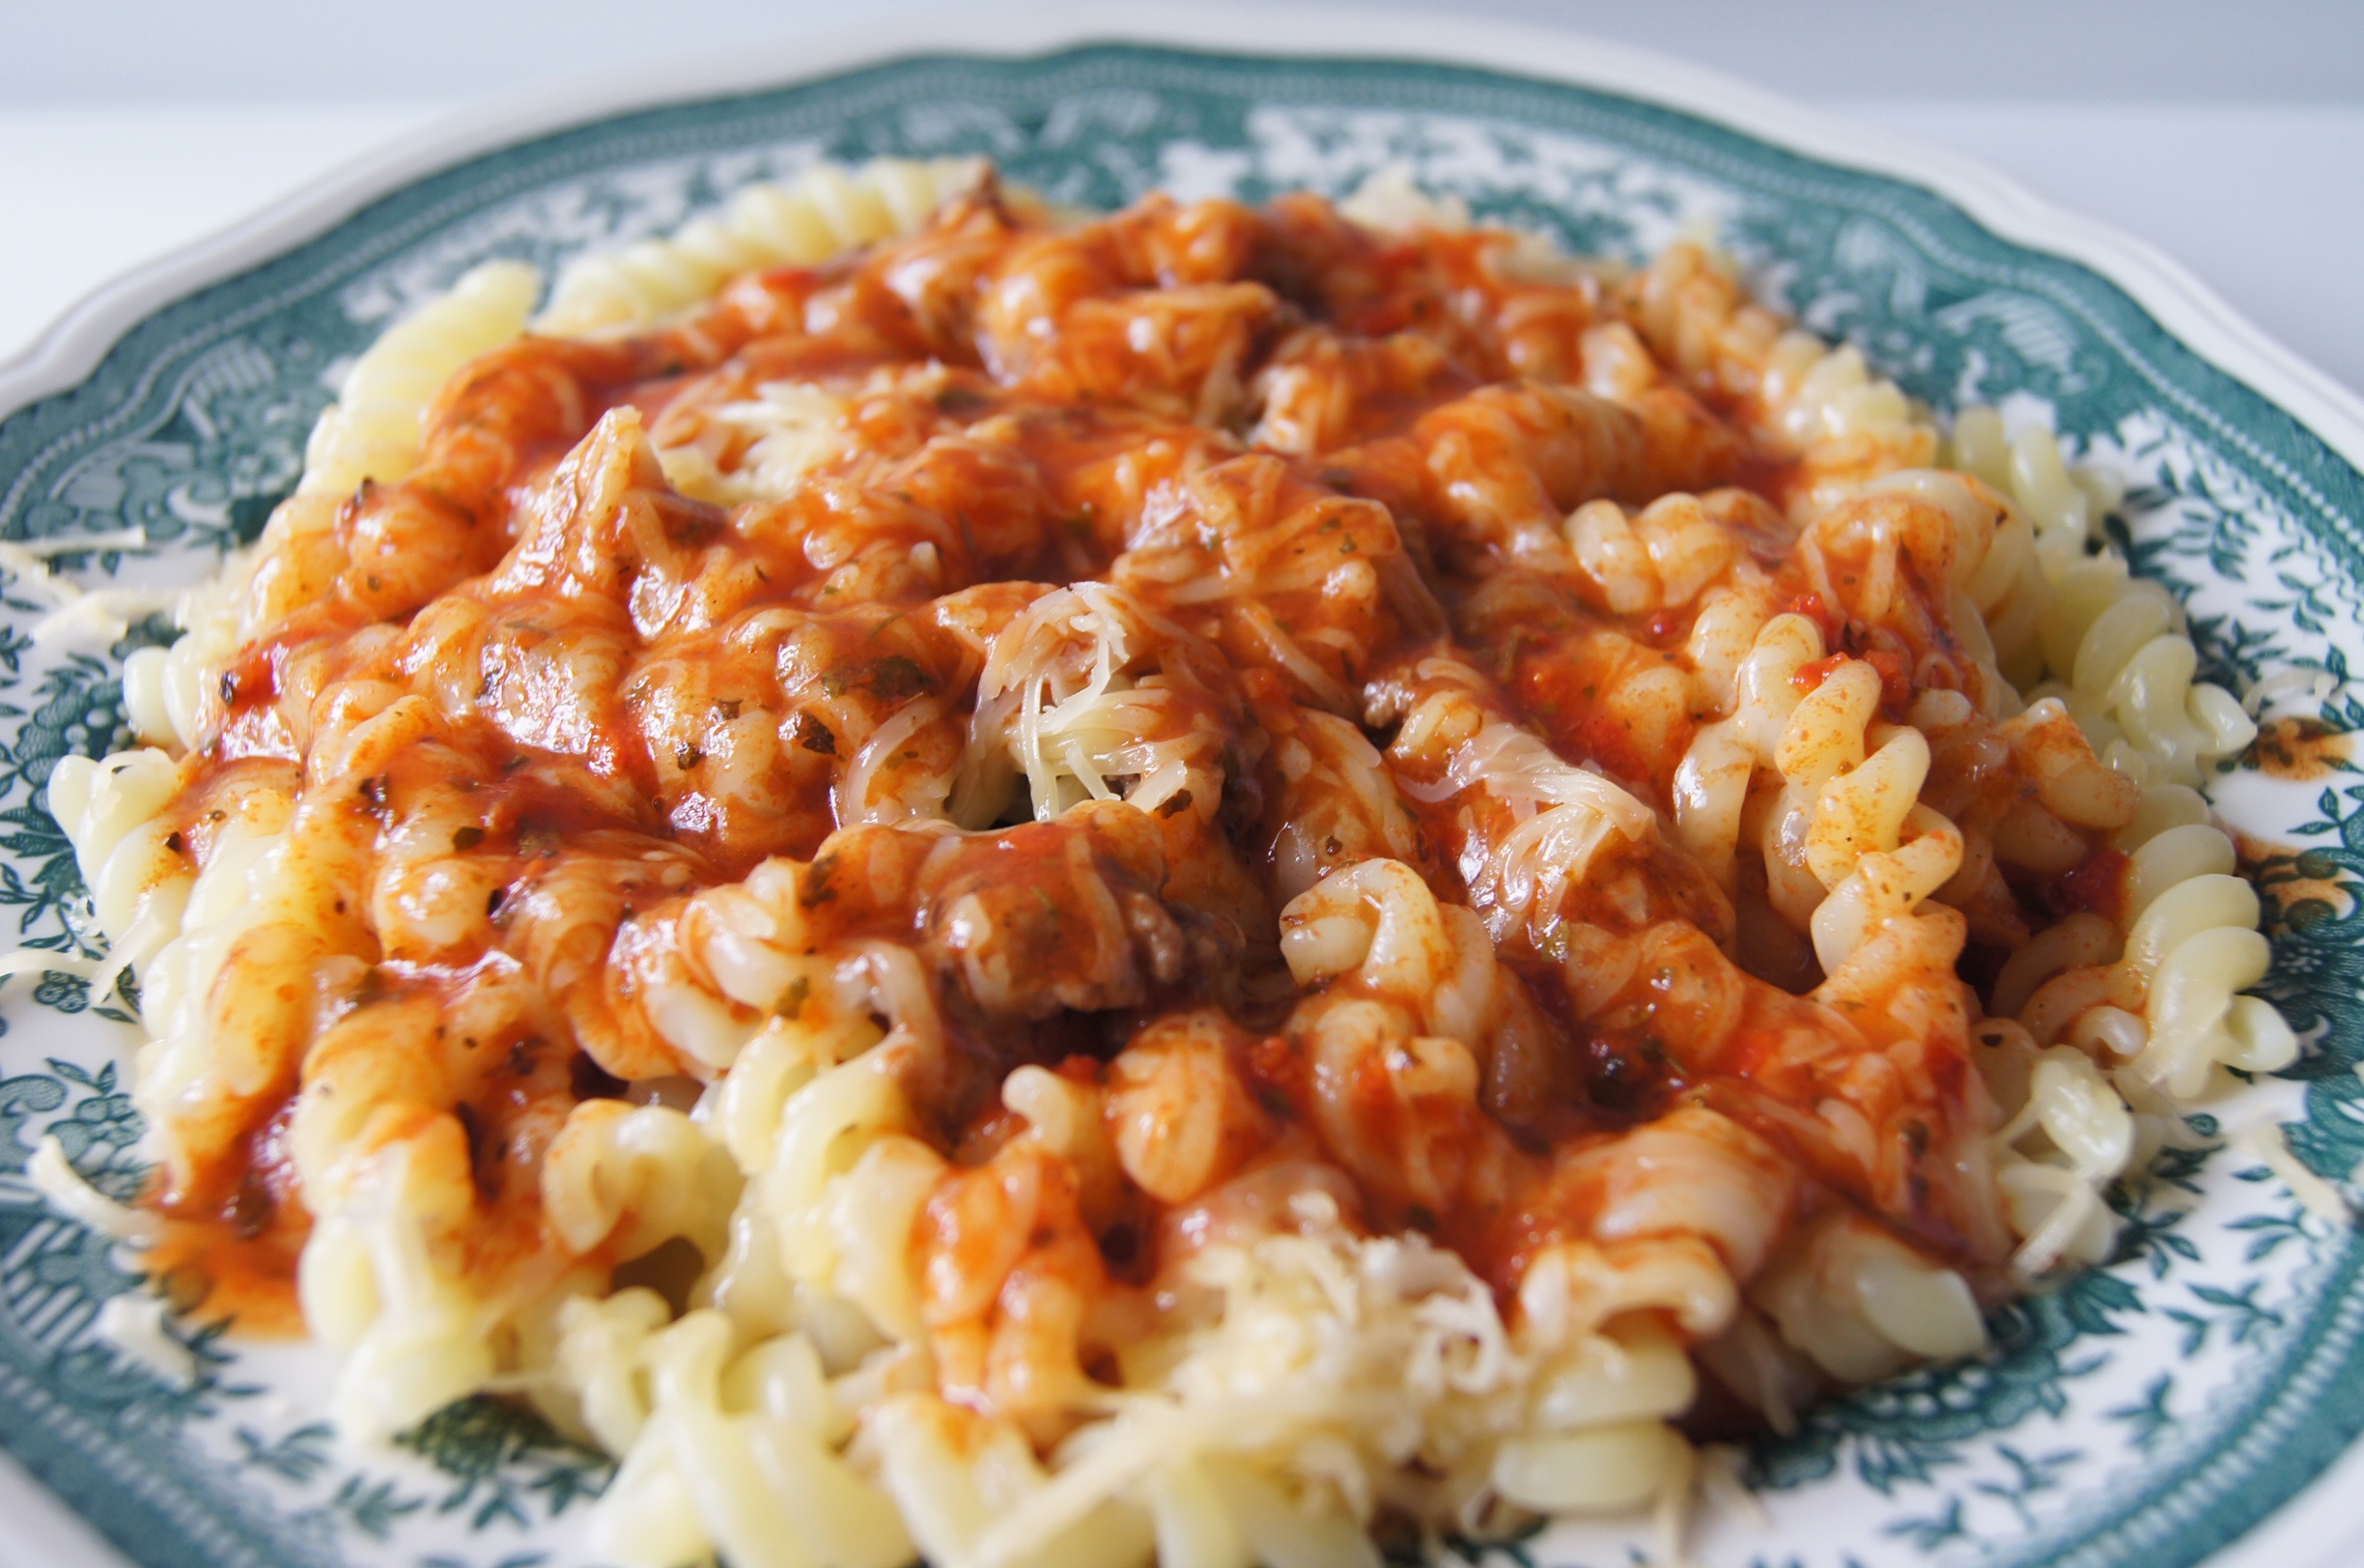
spiral, dish, food, cooking, produce, vegetable, cuisine, pasta, fusilli, eating, dinner, spaghetti, italian food, an italian dish, tomato sauce, spaghetti bolognese, macaroni, european food